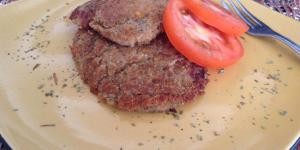
hamburguesas de quinoa y lentejas